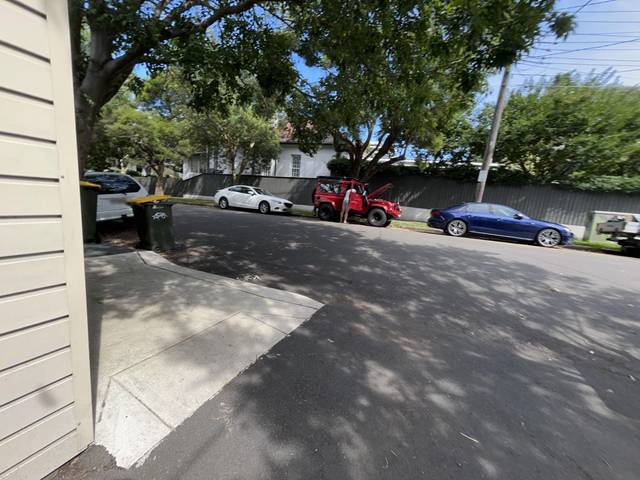
Region: Australia
Coordinates: -33.893, 151.154